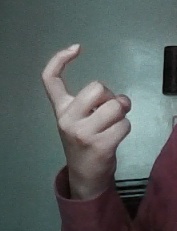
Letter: ra